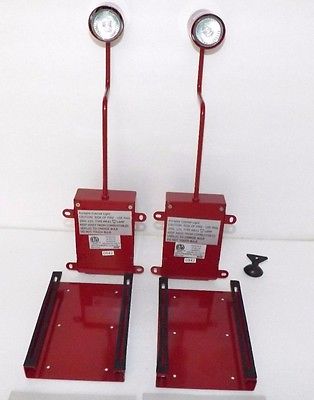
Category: lamp